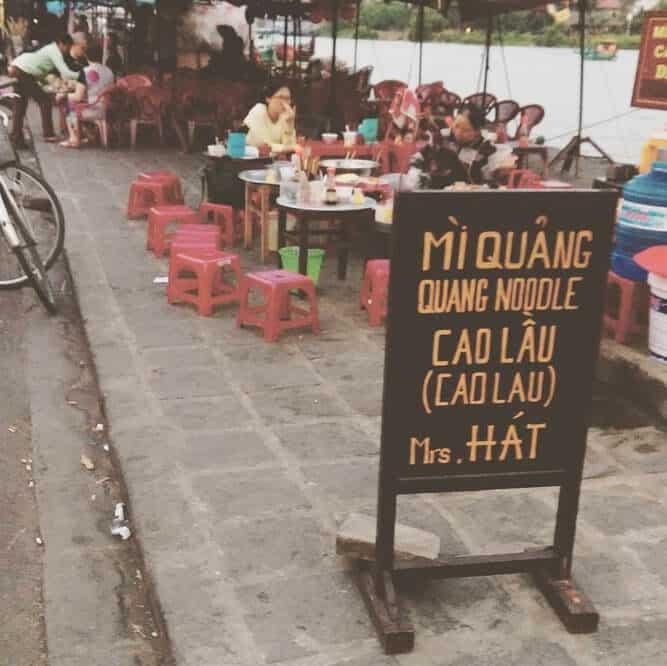
có một tấm biển màu đen được đặt ở trên vỉa hè